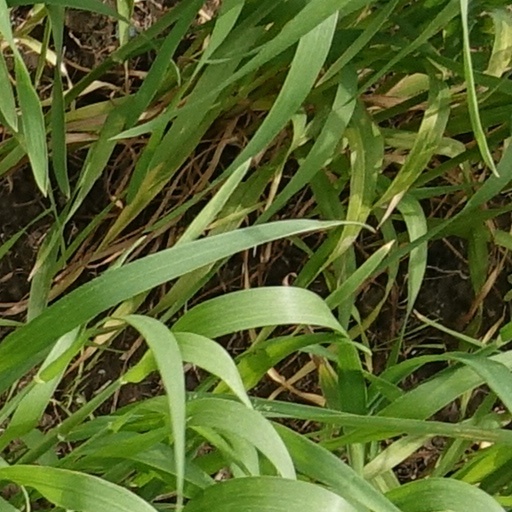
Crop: wheat